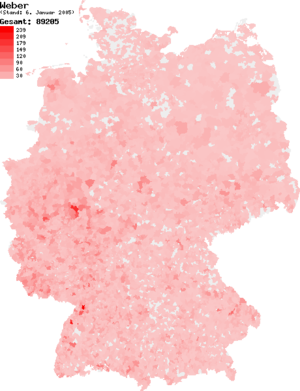
Le nom de Weber est un nom d'origine germanique signifiant « tisserand ». C'est le 3ᵉ nom le plus commun en Allemagne, le 4ᵉ au Luxembourg et le 7ᵉ en Suisse.